Angel

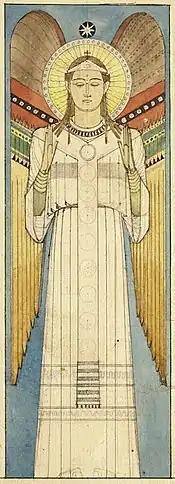
Draft for an Angel by Desiderius Lenz

Belief in angels is fundamental to Islam. The Quranic word for angel ( "") derives either from "Malaka", meaning "he controlled", due to their power to govern different affairs assigned to them, or from the root either from "ʼ-l-k", "l-ʼ-k" or "m-l-k" with the broad meaning of a "messenger", just like its counterparts in Hebrew ("malʾákh") and Greek ("angelos"). Unlike their Hebrew counterpart, the term is exclusively used for heavenly spirits of the divine world, but not for human messengers. The Quran refers to both angelic and human messengers as "rasul" instead.